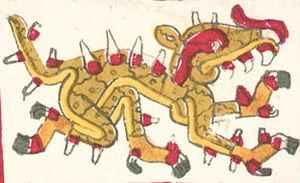
Cipactli, dans la mythologie aztèque, est une créature chimérique en partie poisson, en partie alligator et en partie crapaud. Toujours affamée, chacune de ses articulations est couverte d'une bouche.